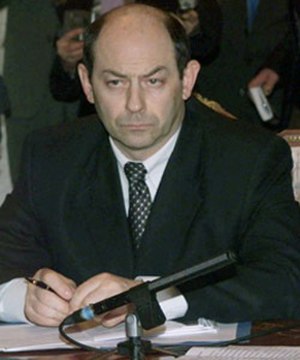
Vladimir Rusjajlo
Vladimir Rusjajlo, 2002
Vladimir Rusjajlo er en russisk politiker og tidligere indenrigsminister.